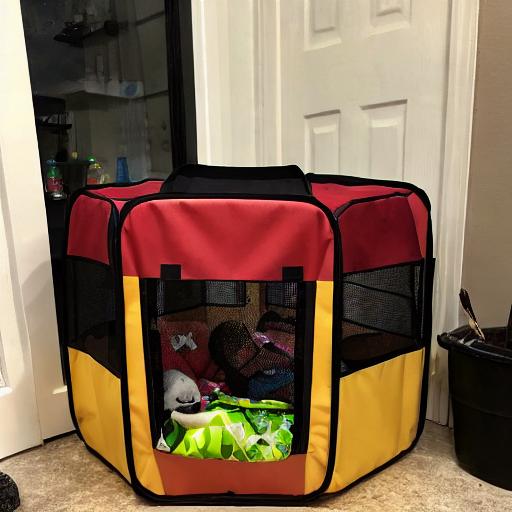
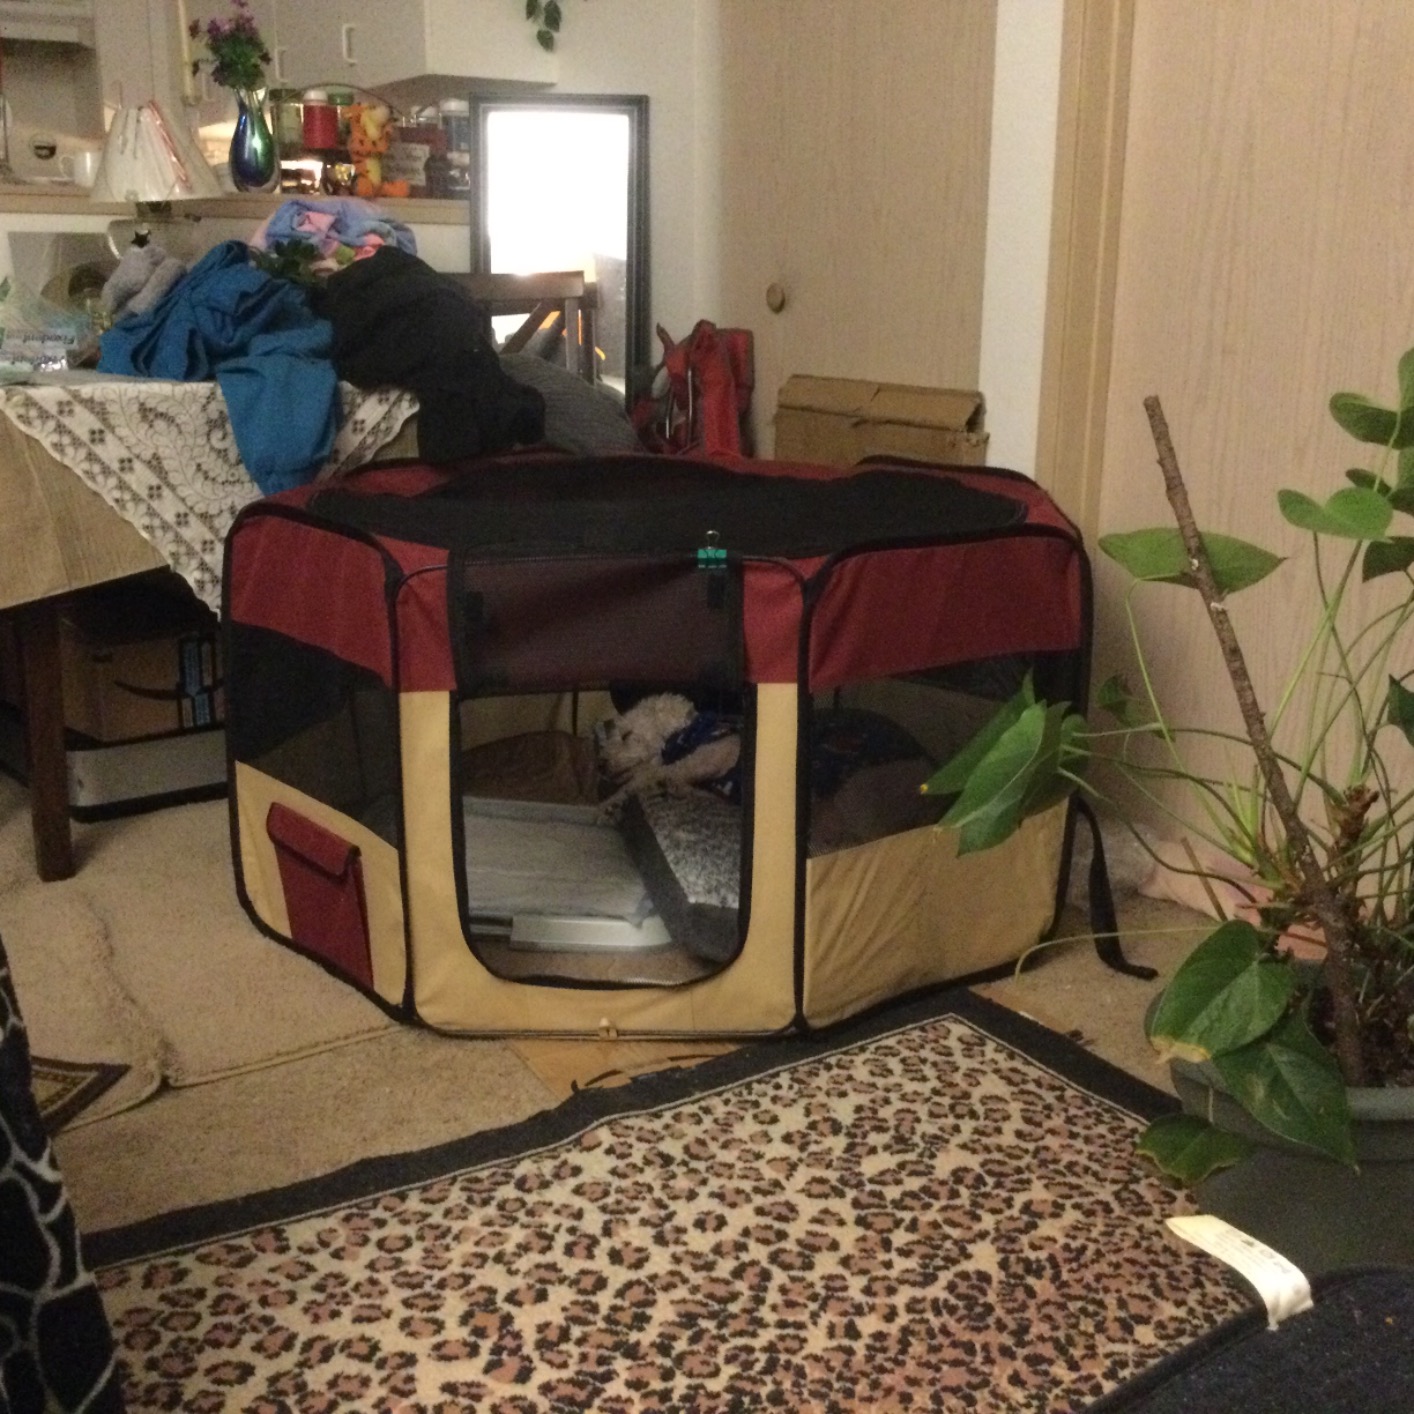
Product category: items_kennel
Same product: no